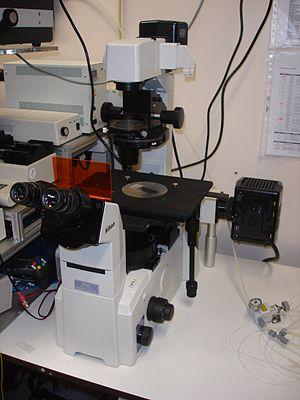
Le microscope 2D à statif inversé permet une observation sur un plan focal de cellules vivantes en lumière transmise et/ou fluorescence.
La microscopie en fluorescence est une technique utilisant un microscope optique en tirant profit du phénomène de fluorescence et de phosphorescence, au lieu de, ou en plus de l'observation classique par réflexion ou absorption de la lumière visible naturelle ou artificielle.